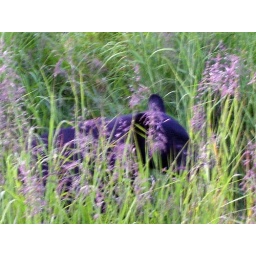
black bear in grass